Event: Nepal Earthquake
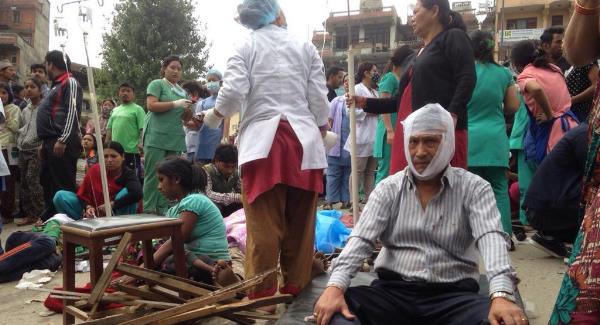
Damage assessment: damage